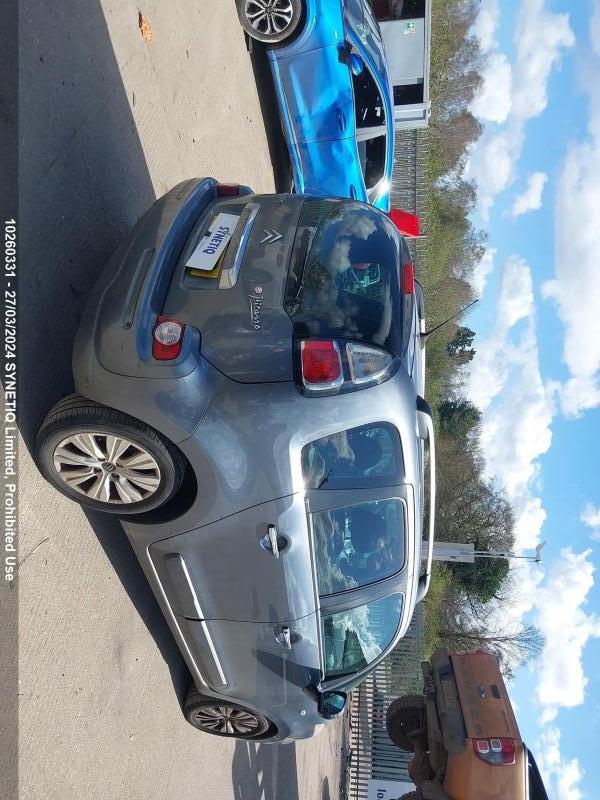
Aucun dommage détecté.
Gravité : aucun